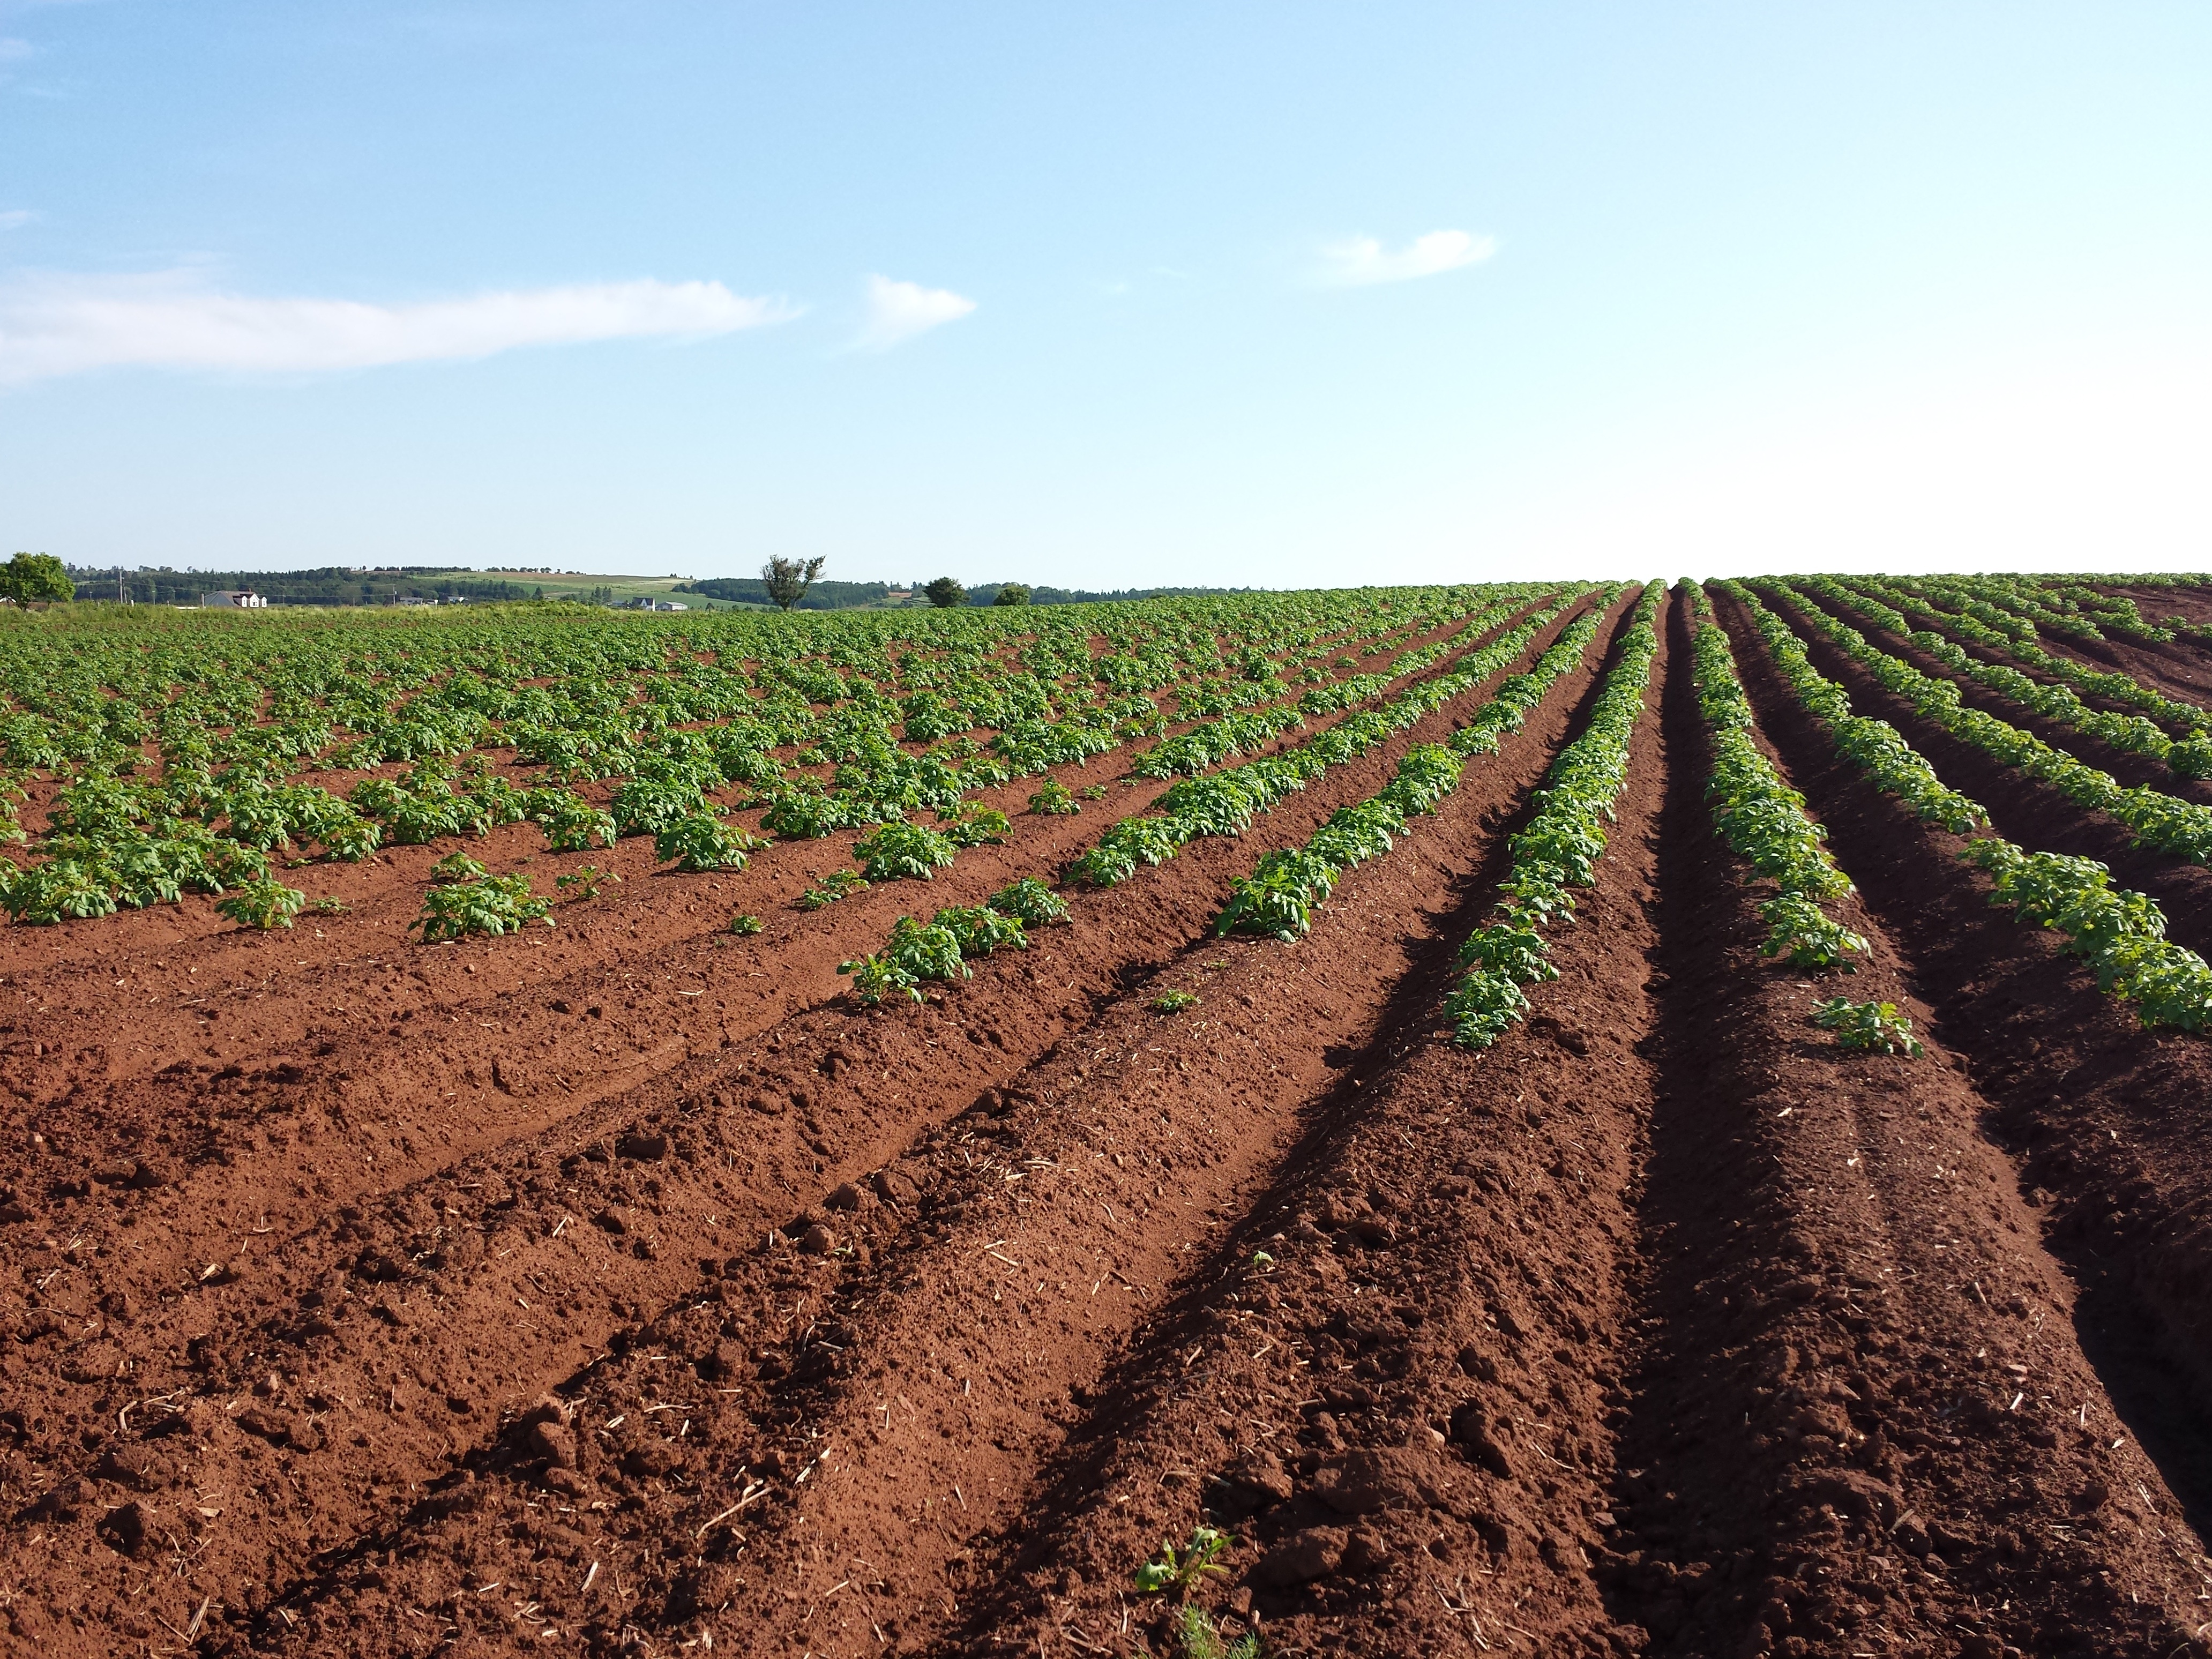
growth, plant, field, farm, land, summer, vehicle, produce, crop, soil, agriculture, garden, plain, potato, crops, plantation, rural area, plow, prince edward island, tilling